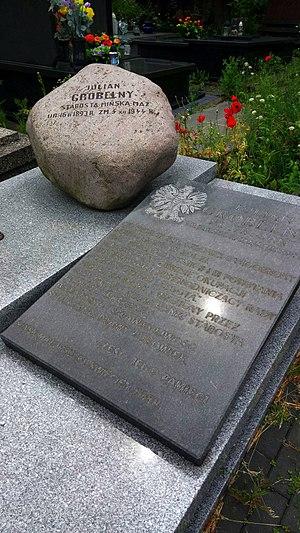
Julian Grobelny, né en 1893 à Brzeziny et mort en 1944, est un socialiste polonais, résistant et président de la commission d’aide aux Juifs polonais.